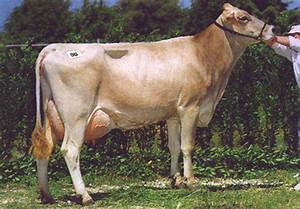
Label: cow